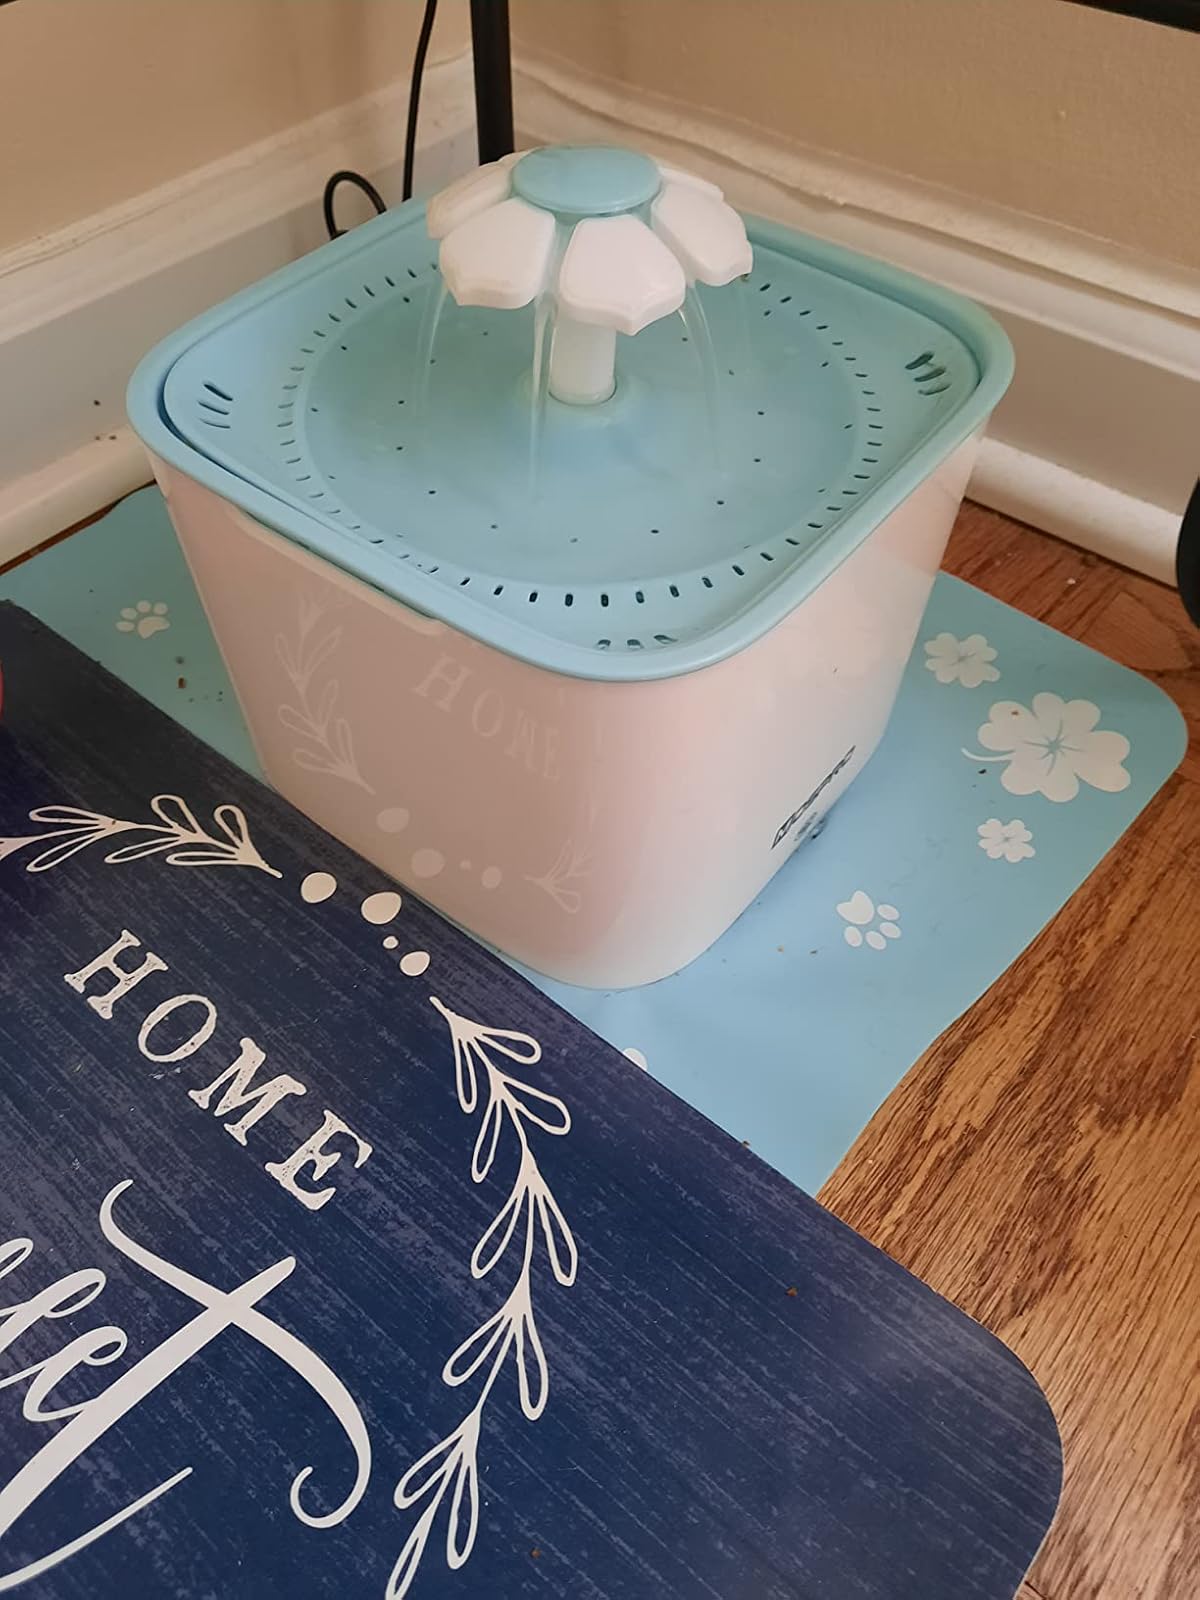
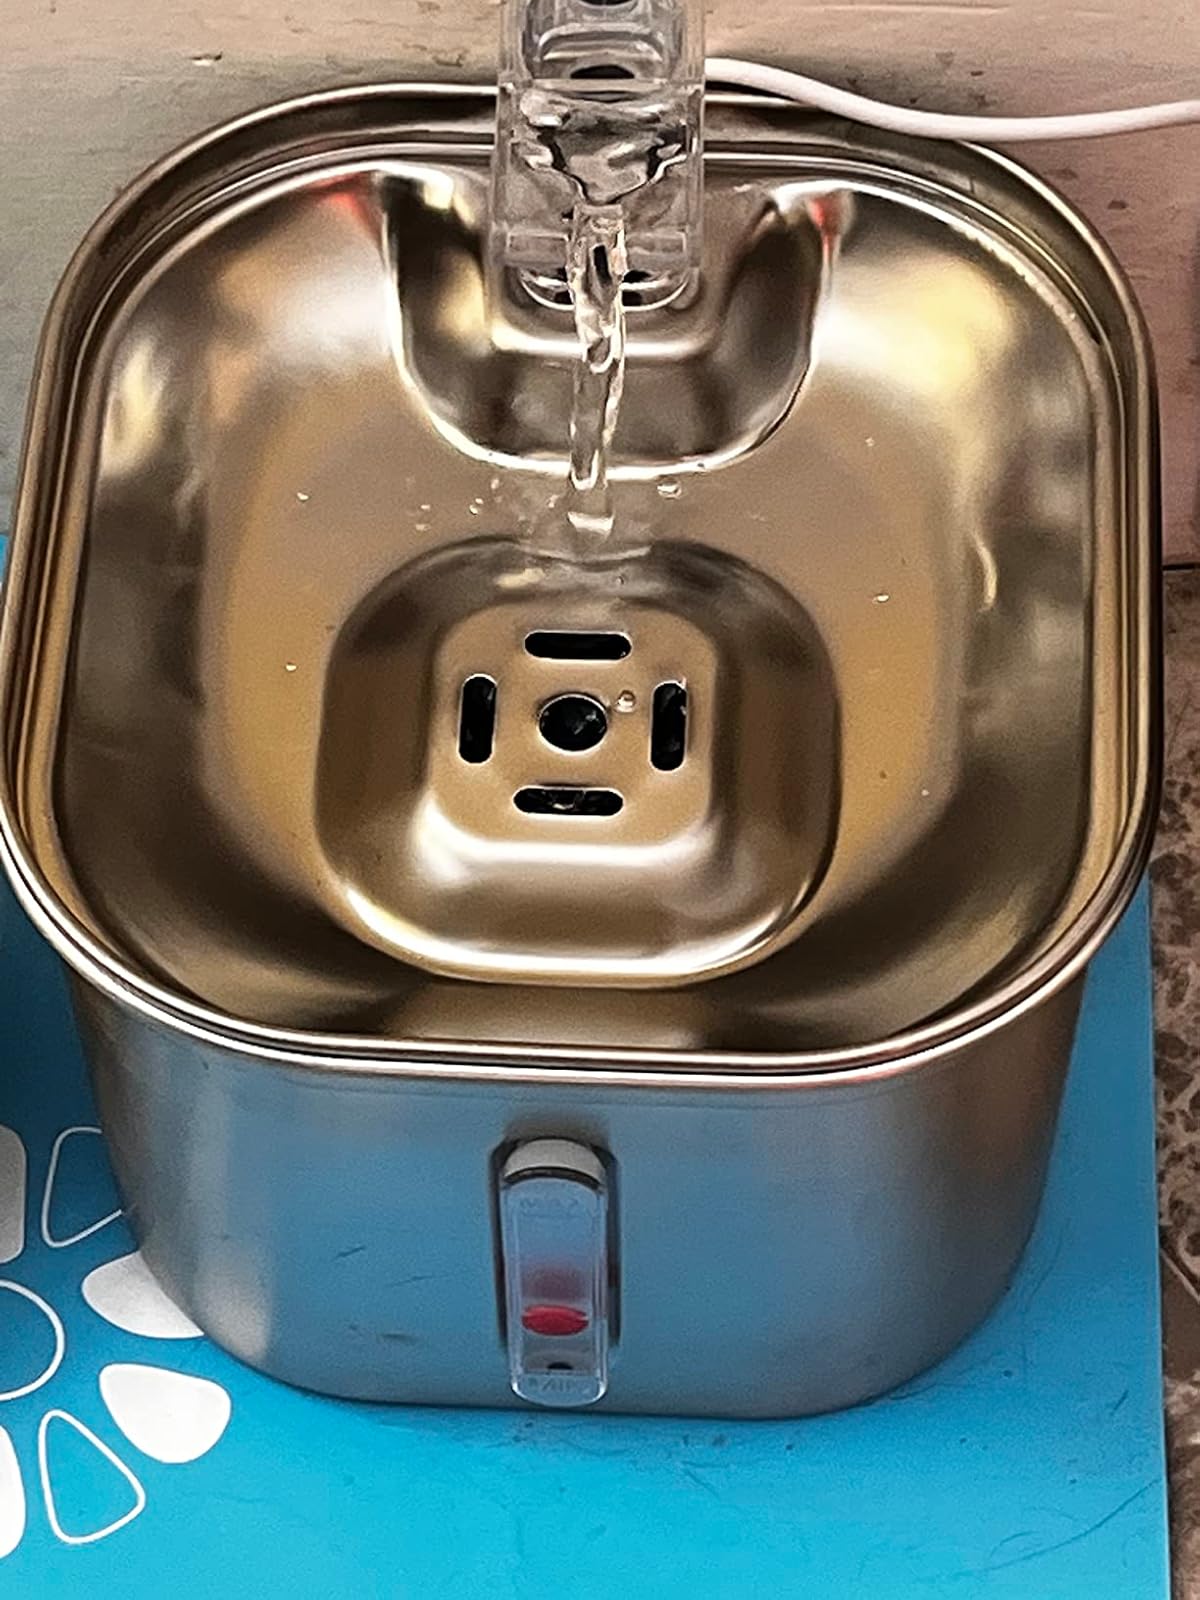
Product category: items_bowl
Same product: no